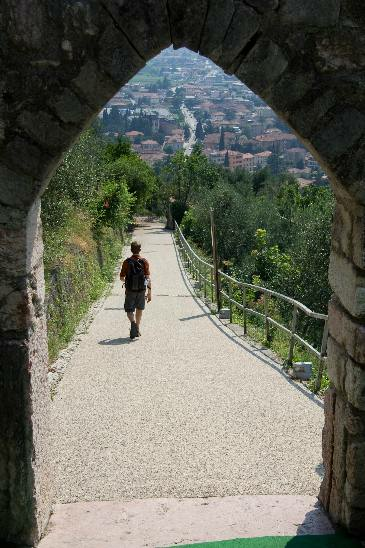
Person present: Yes